Johann Matthias Kager

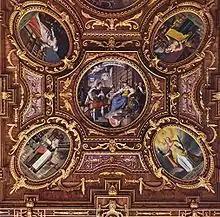
Ceiling fresco in Augsburg

He was born at the Bavarian capital Munich. He was originally a pupil of Pieter de Witte (Candito), but went to Rome when young, and spent several years there.